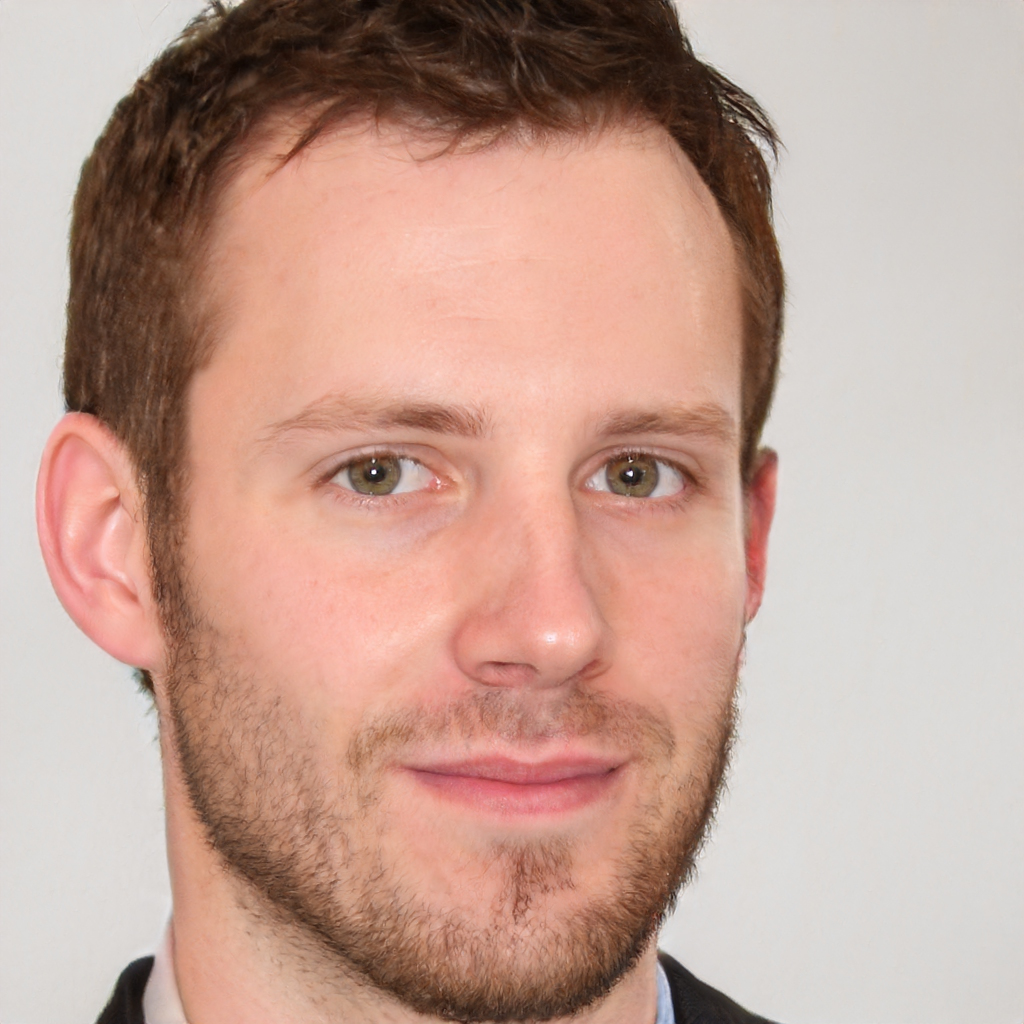
Gender: Male